Jezercë

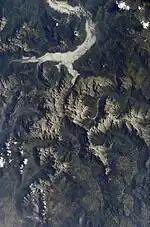
Satellite image of the Accursed Mountains, as captured by the ISS, with Jerzeca Block at the center (2002).

Jezerca is a large rocky peak of dolomitic limestone. There is almost no vegetation there. North, east and west of the mountain top is in great cirque from that in the glacial periods when glaciers were more extensive than today. Today the northern cirque is called "Buni i Jezercës" at a height of and in height around . Because it is located in the wettest region of Europe with around of rainfall equivalent believed to fall on the western slopes, snowfall is so great that only in dry years do even the less exposed sections melt away.